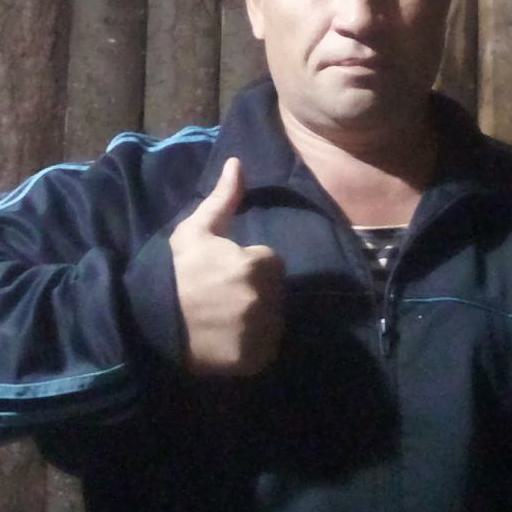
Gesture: like